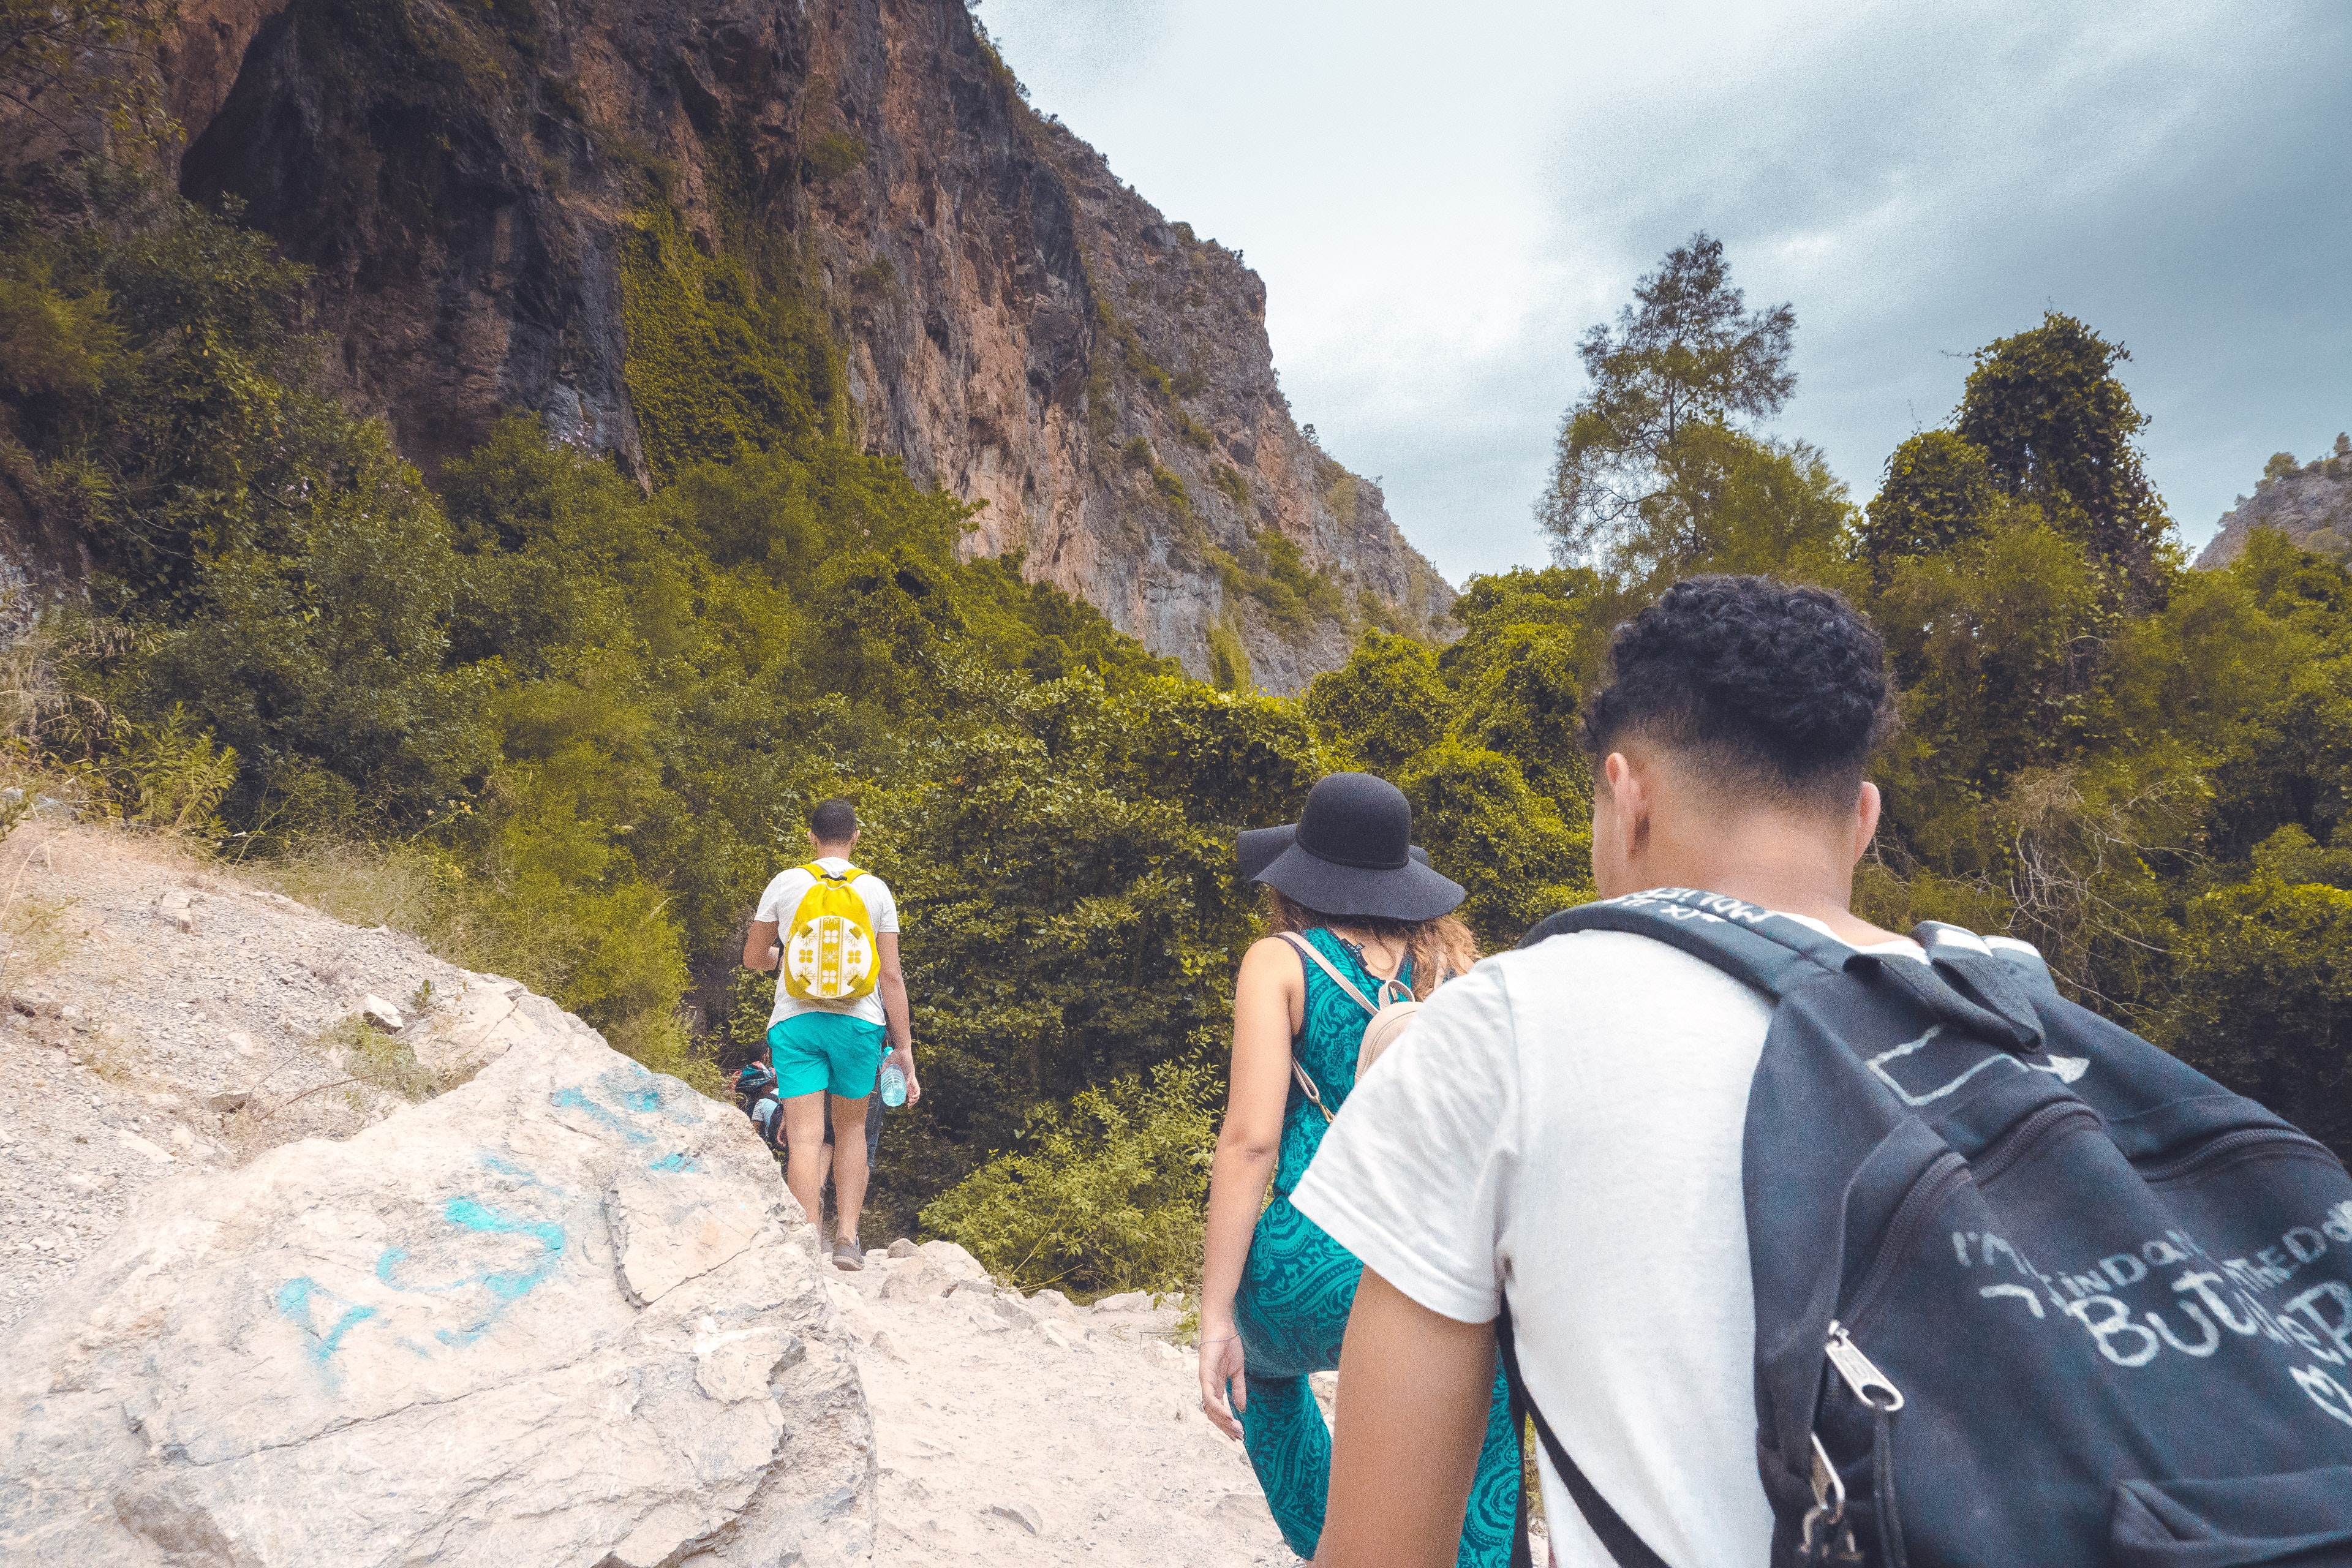
mountainous landforms, adventure, wilderness, mountain, hiking, vacation, trail, tourism, geological phenomenon, fun, recreation, backpacking, leisure, rock, tree, national park, walking, coast, geology, hill, terrain, mountaineering, mountain range, landscape, wadi, travel, ridge, state park, canyon, river, formation, forest, road, hill station, badlands, valley, bay